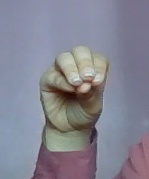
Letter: ha